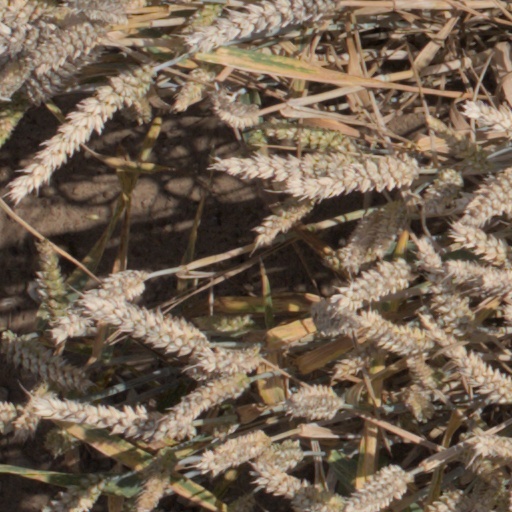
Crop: wheat